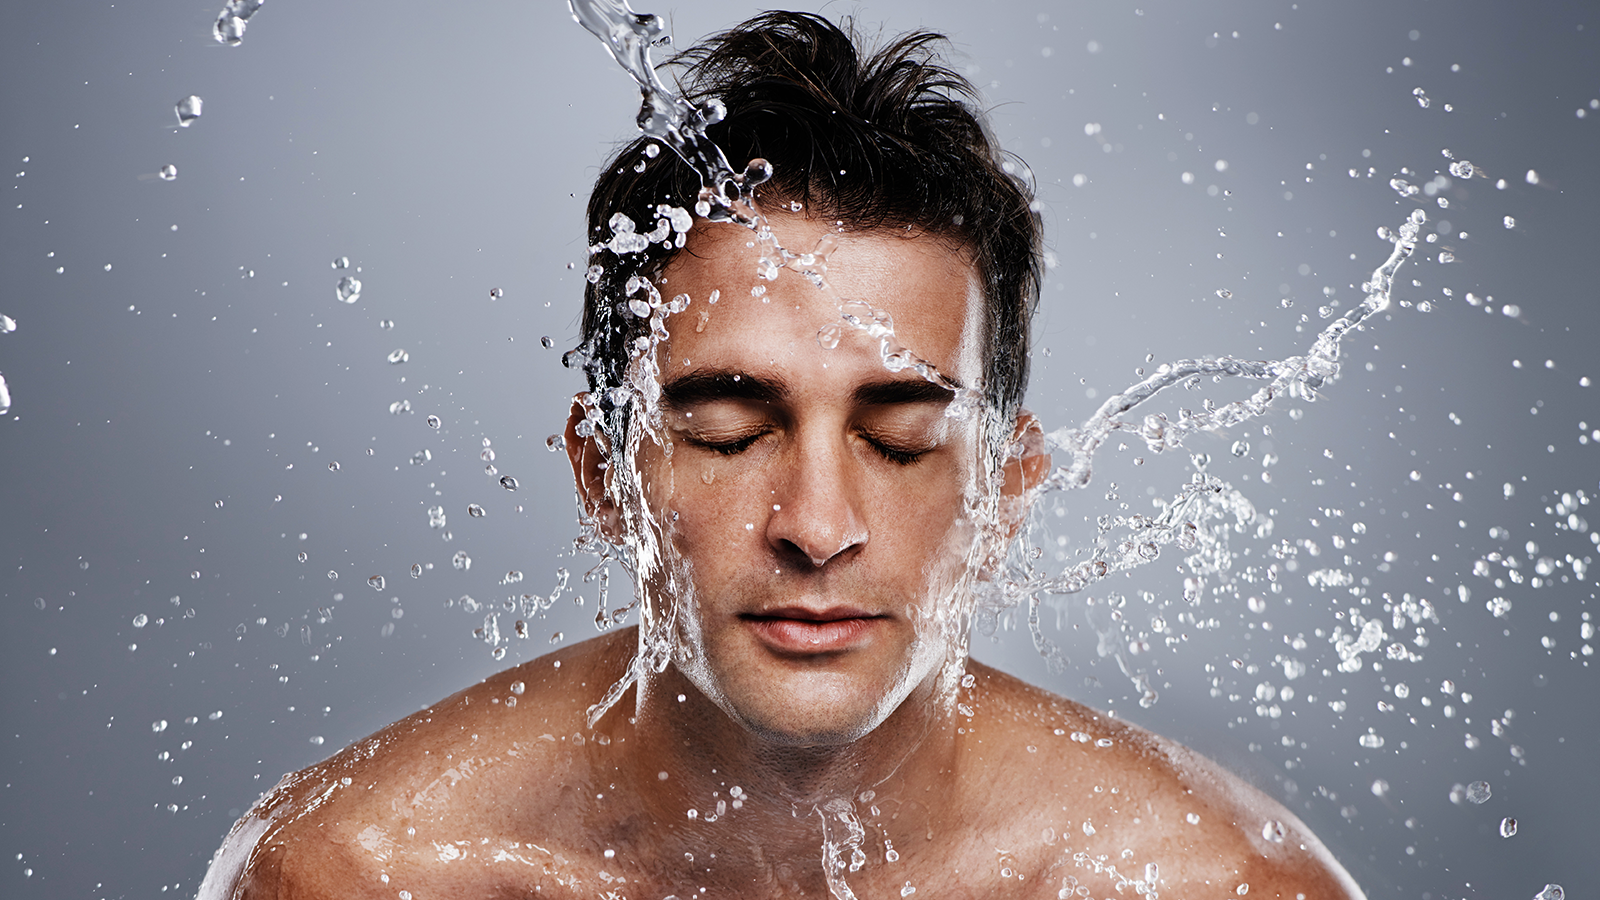
Gender: men